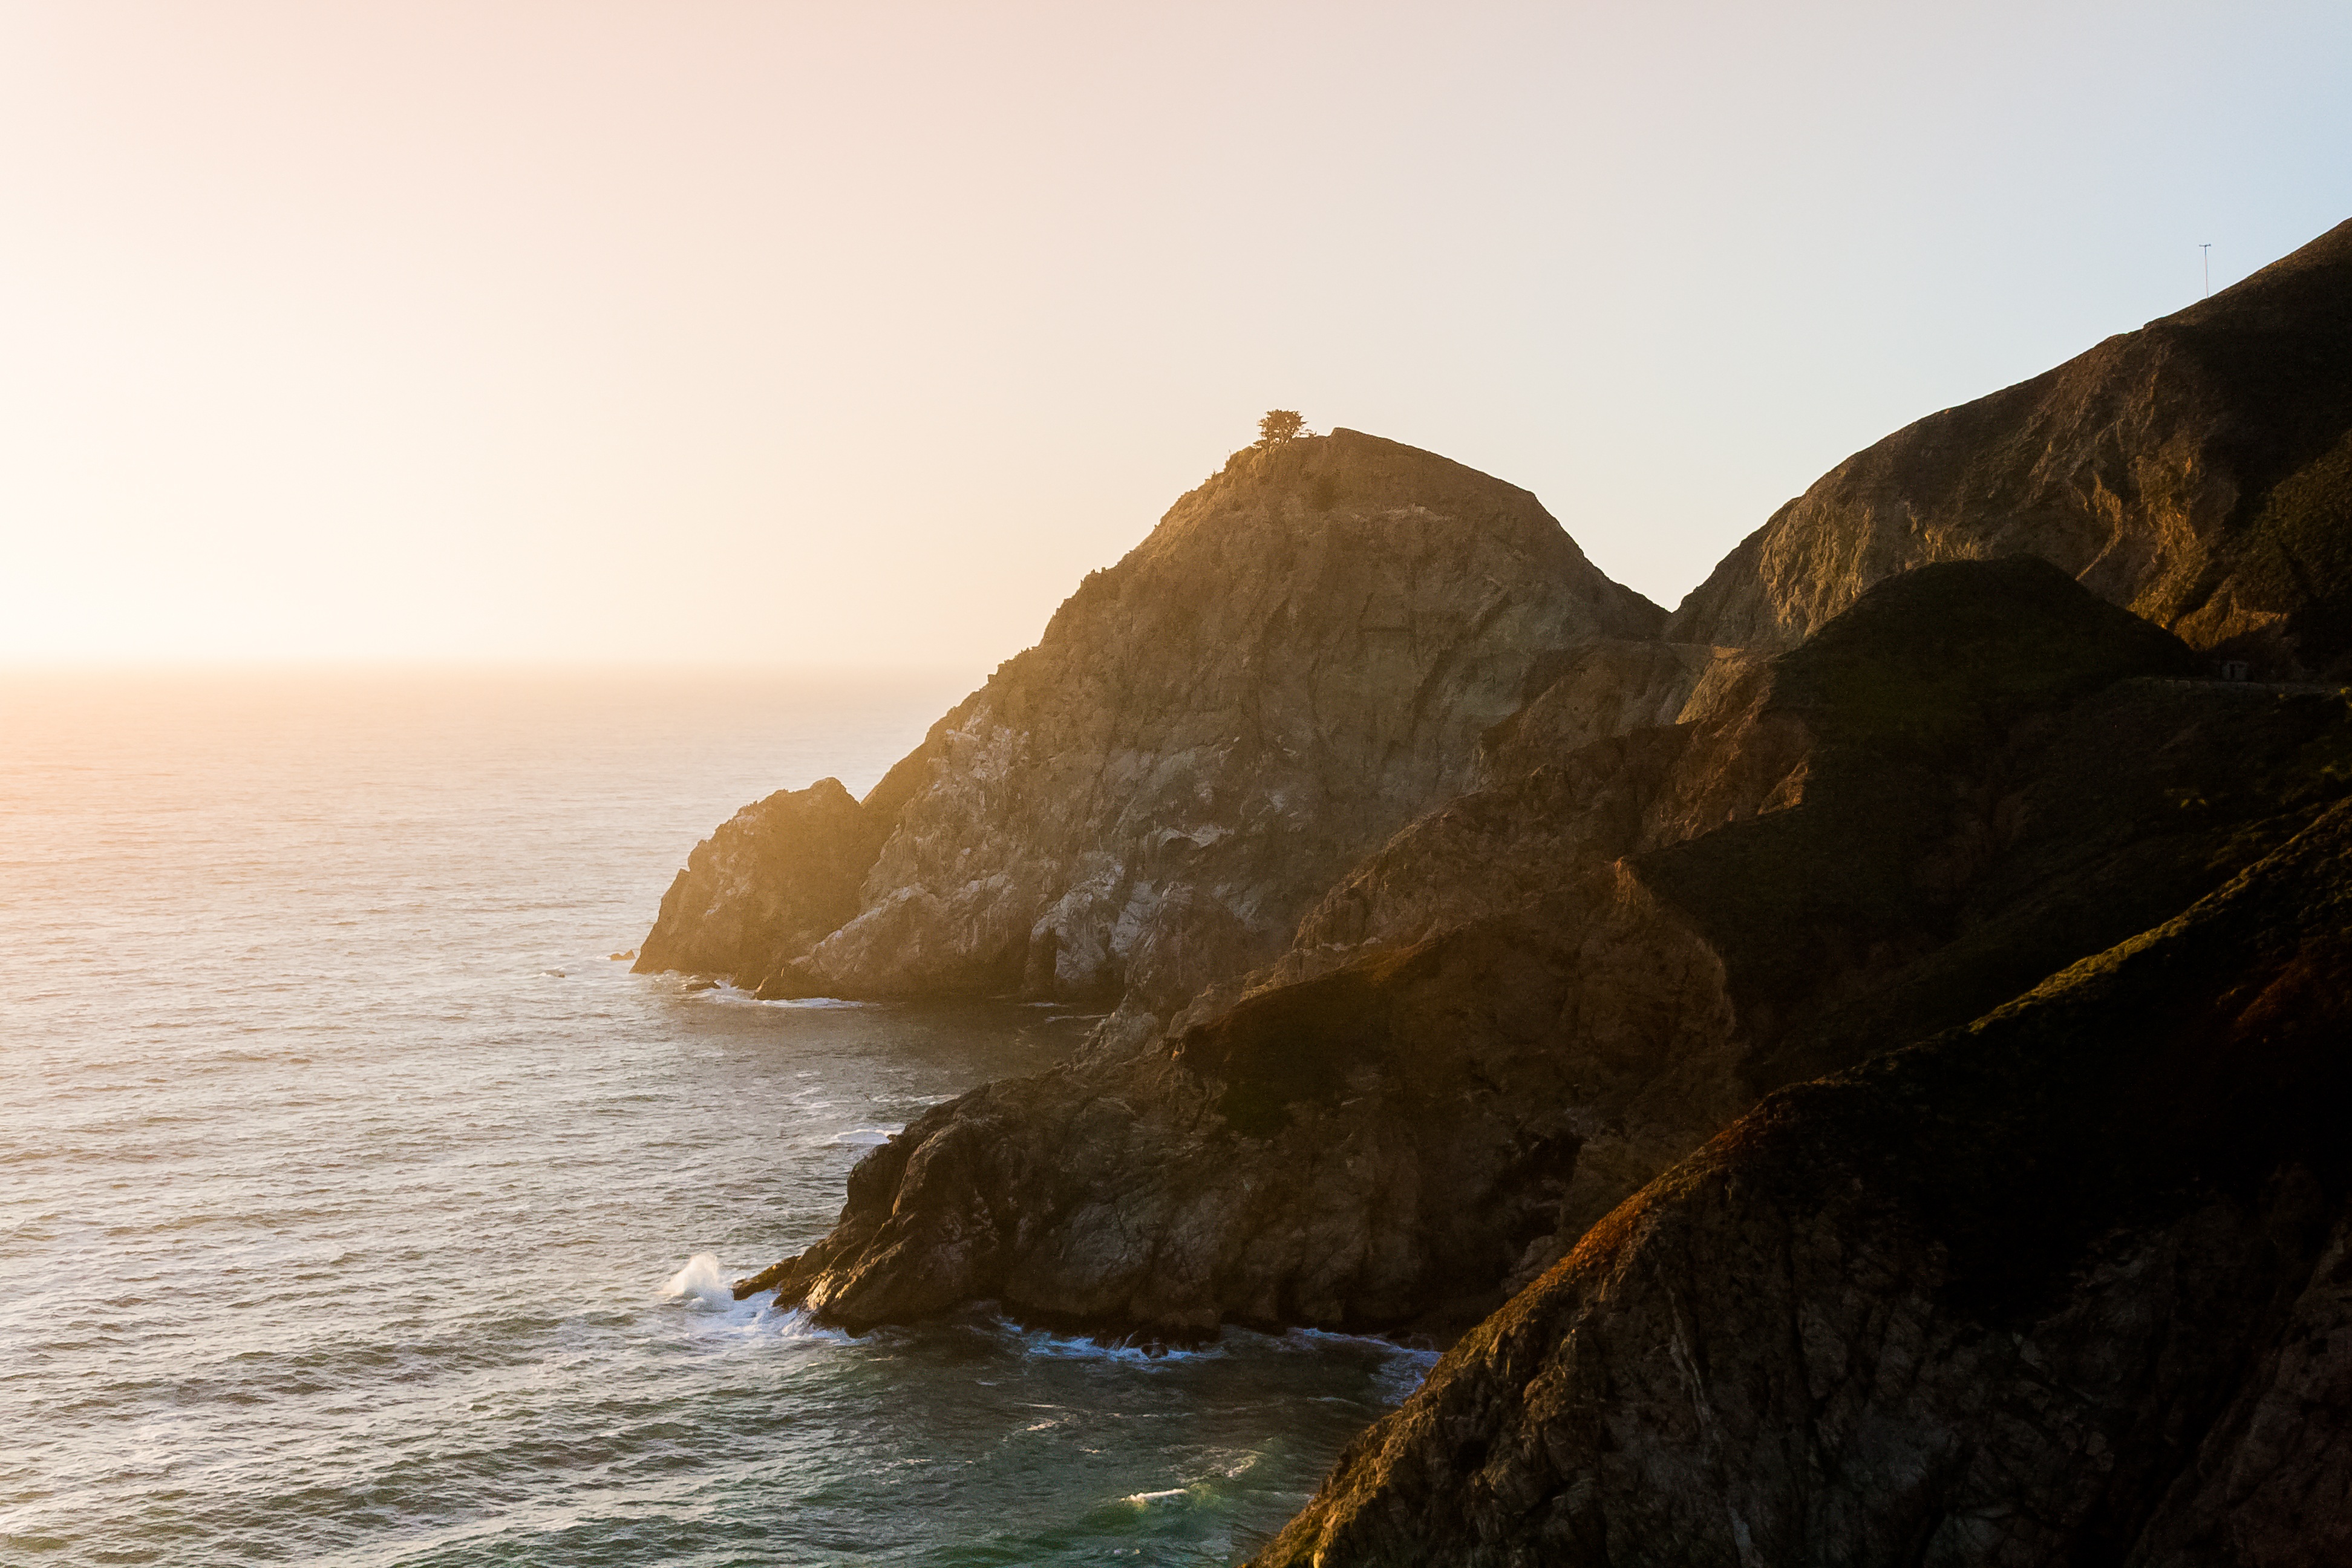
beach, sea, coast, water, nature, rock, ocean, horizon, sky, sunshine, sunrise, sunset, sunlight, morning, shore, wave, dawn, summer, formation, cliff, dusk, seascape, bay, romantic, terrain, material, body of water, rocks, hills, waves, mountains, cliffs, misty, cape, landform, atmospheric phenomenon, wind wave